Maple Ridge, Tulsa

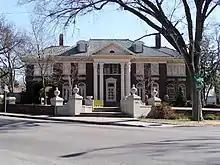
Skelly House at 21st Street and Madison Avenue in Maple Ridge Historic District, Tulsa

The former home of Mr. and Mrs William G. Skelly is in the MRHD. The Skellys bought the house in at 2107 Madison Avenue in 1923. Skelly's widow, Gertrude, donated the house and its furnishings to the University of Tulsa (TU) in 1957. TU sold the house to private owners in 1959, then repurchased it in 2012. It is now designated as Skelly House and serves as the home of the TU president. The house was added to the National Register of Historic Places in 1978.